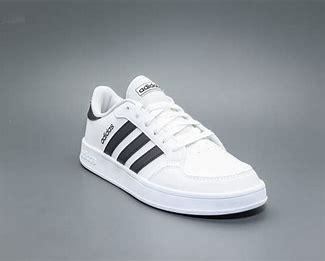
Brand: Adidas
Model: Breaknet